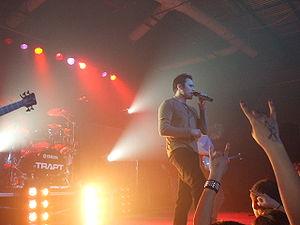
Trapt est un groupe de nu metal américain, originaire de Los Gatos, en Californie.